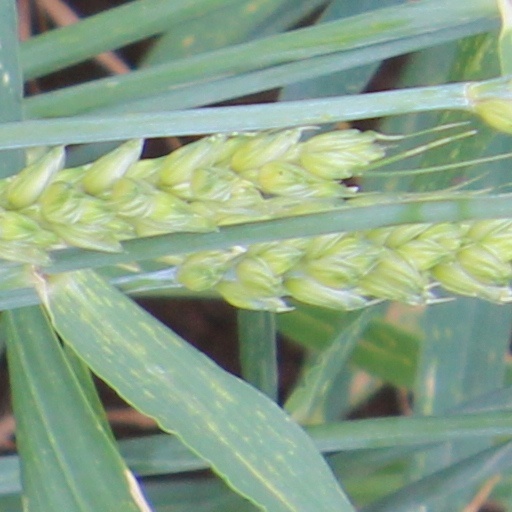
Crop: wheat